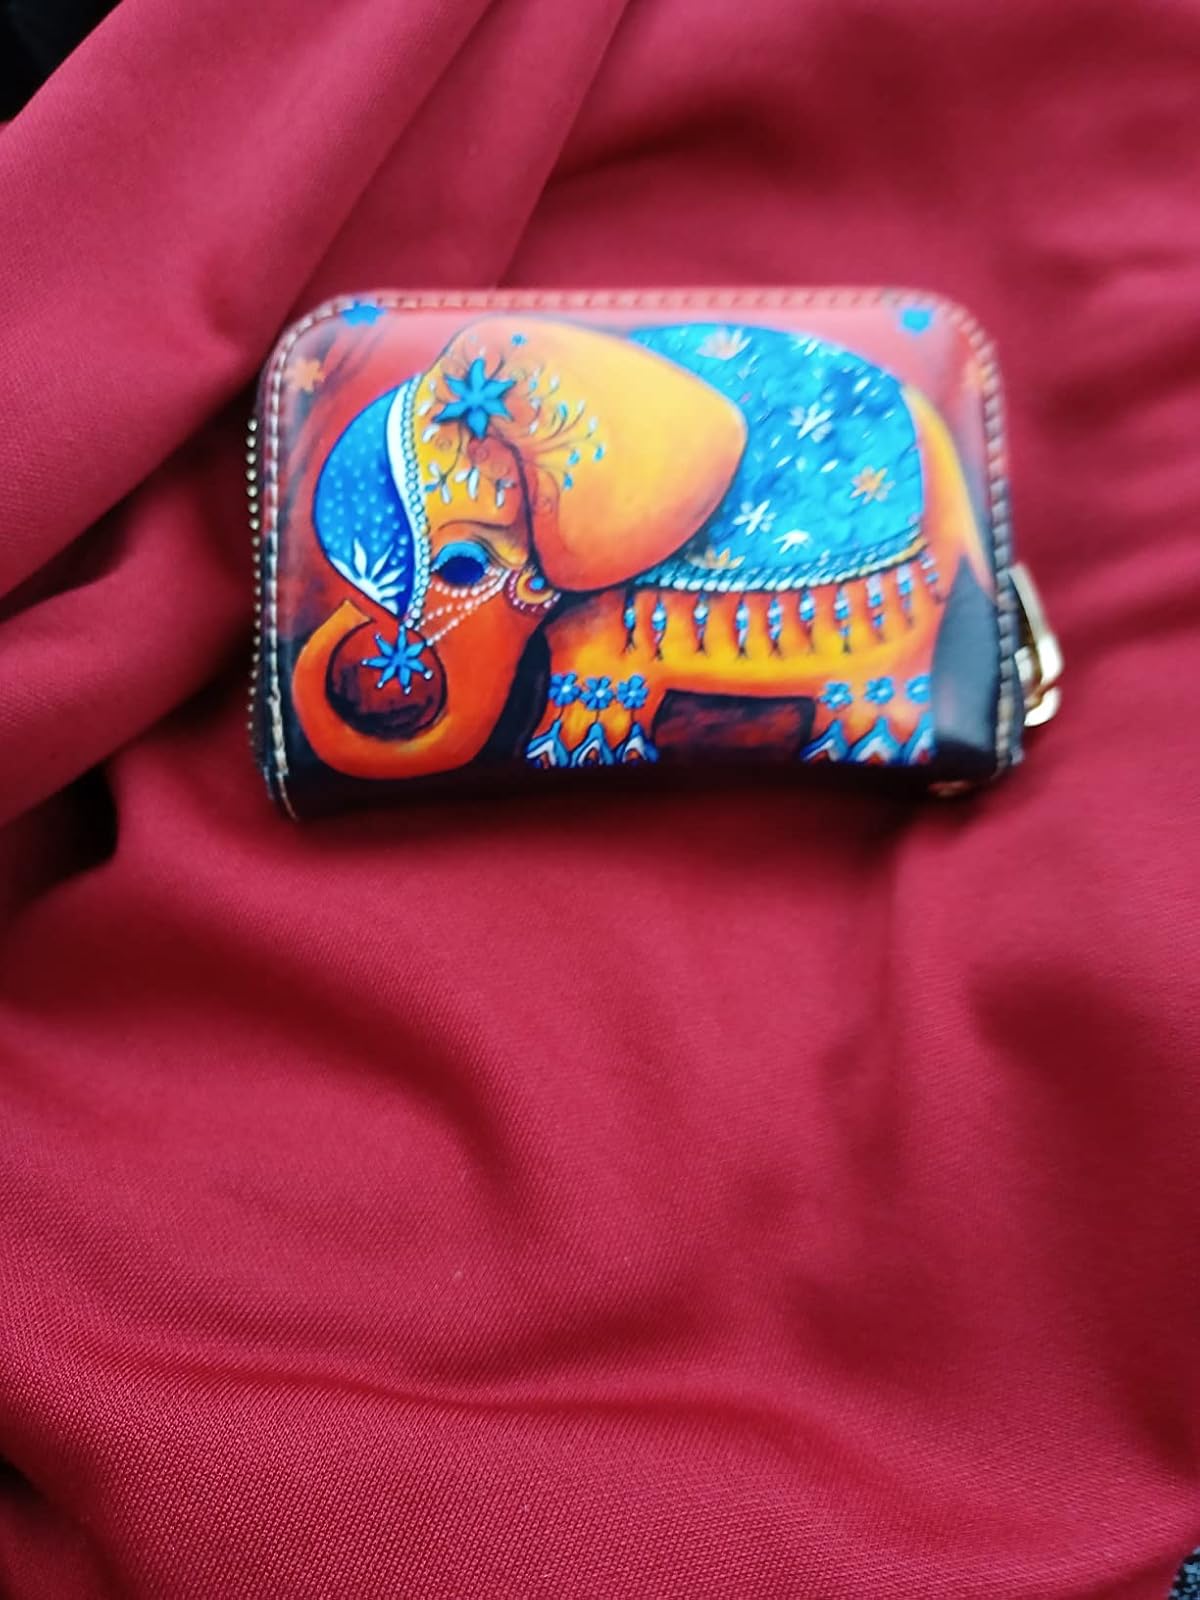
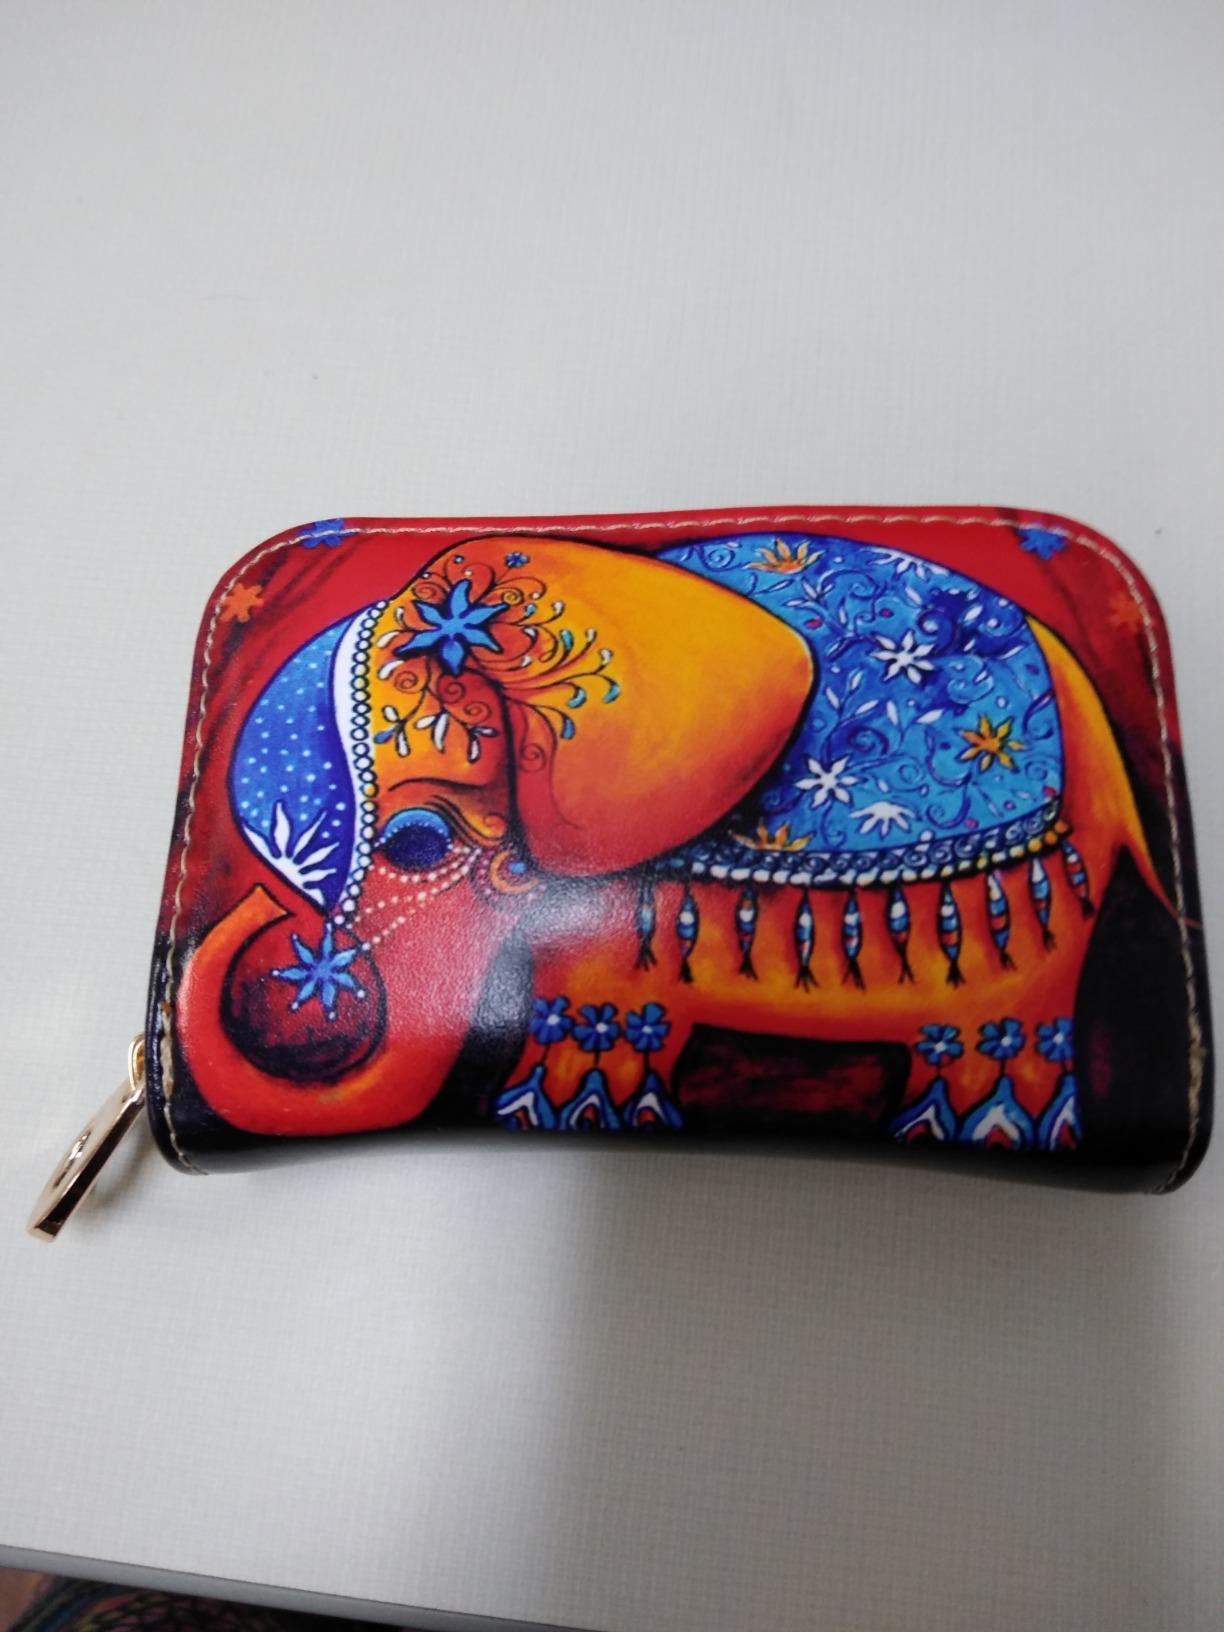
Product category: accessories_keychain
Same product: yes